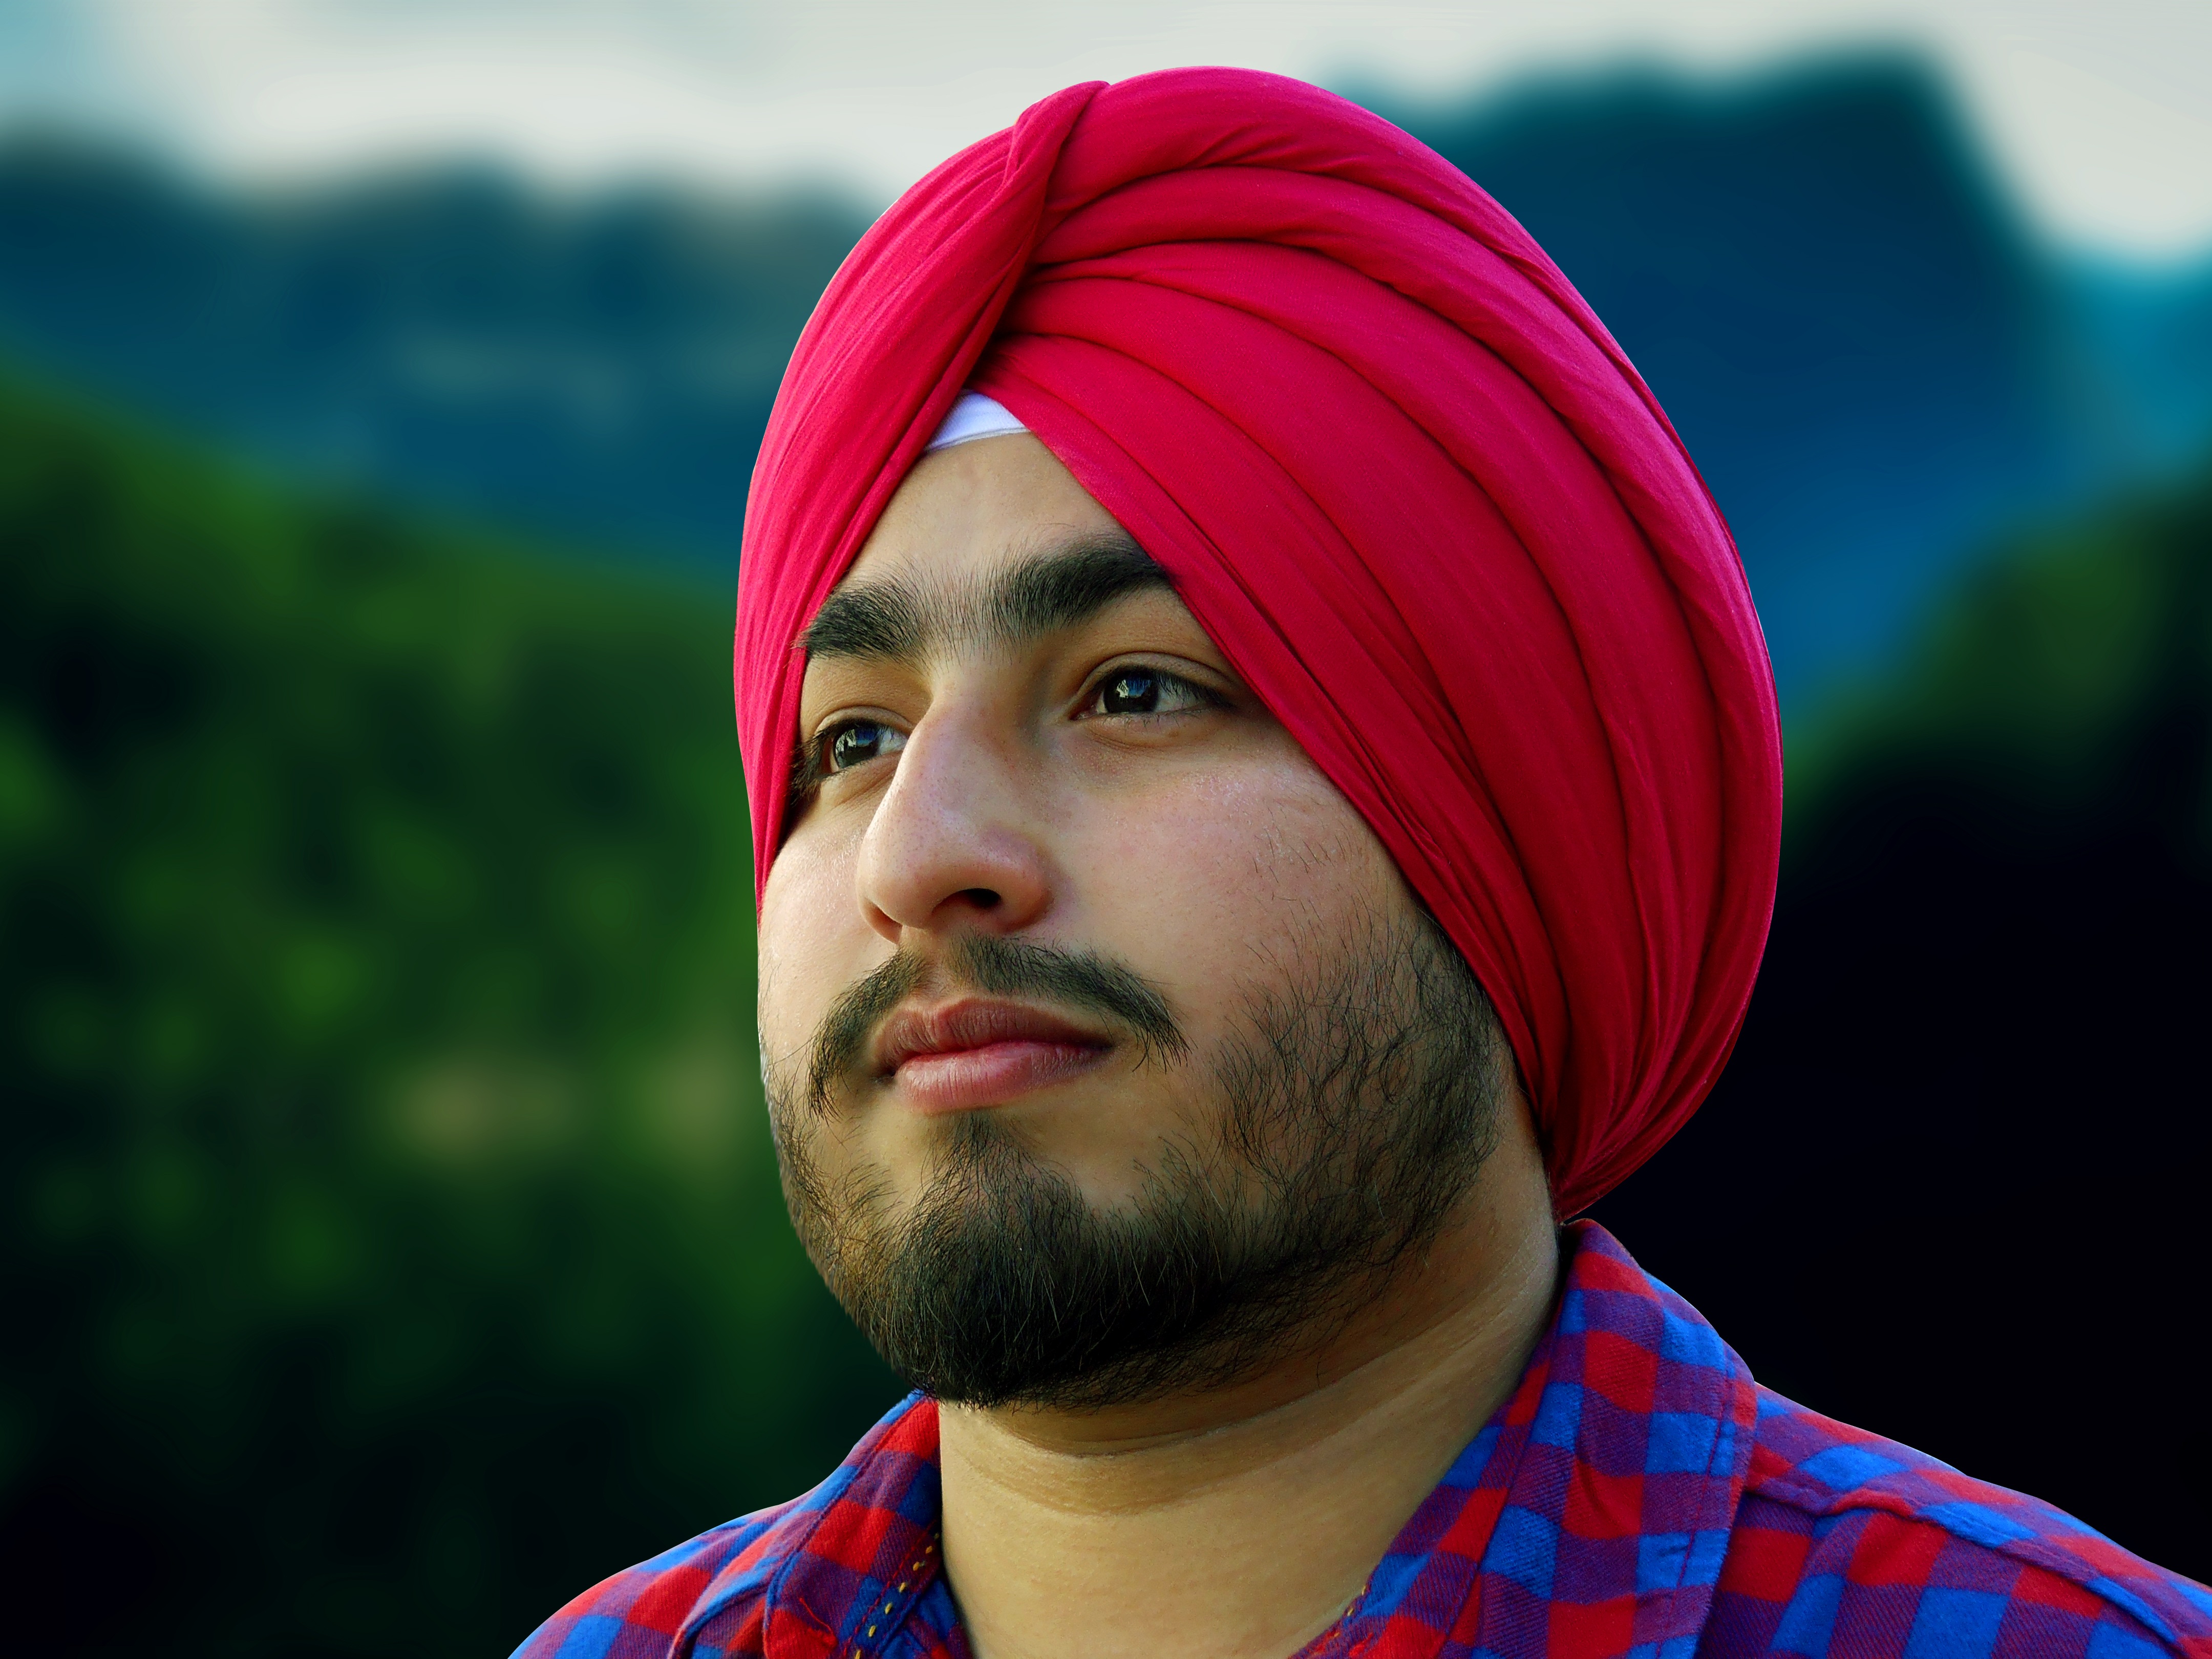
man, sea, nature, mountain, blur, hair, photography, flower, cute, dark, thinking, standing, waiting, portrait, model, red, color, park, blue, clothing, smile, turban, face, men, cap, head, beauty, handsome, portrait photography, facial hair, dastar